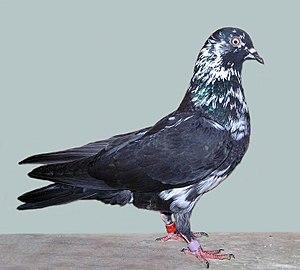
Le culbutant français est une race de pigeon domestique originaire du Nord-Pas-de-Calais. Il est classé dans la catégorie des pigeons de vol.